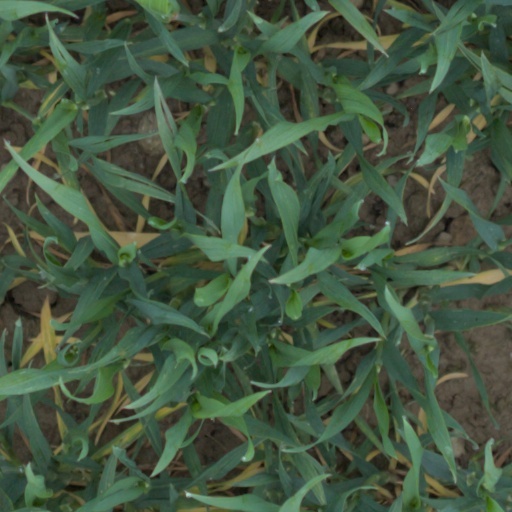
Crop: wheat